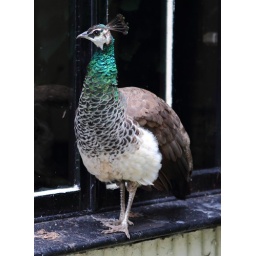
Larmer Tree Gardens, North Dorset, UK. &lt;i&gt;View in Flickr light box - keyboard shortcut&lt;/i&gt; &lt;b&gt;L&lt;/b&gt;